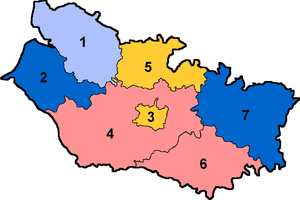
Députés de la Somme de 1902 à 1906
Liste des députés de la Somme.